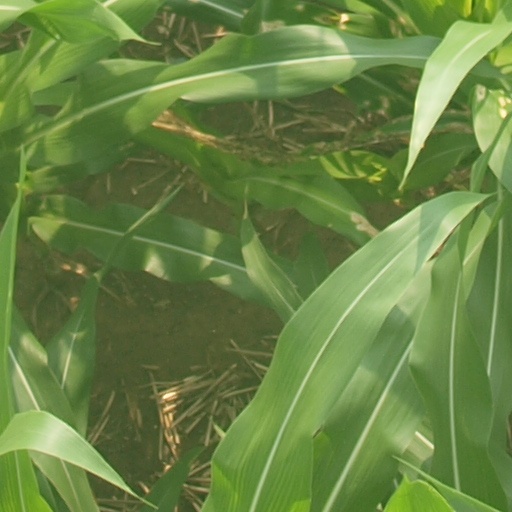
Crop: maize; corn